RK 03 Berlin

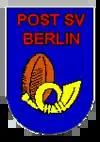
Logo of "Post SV Berlin" rugby department

"PSV's" rugby department had been formed in 1967 in what was then East Germany, under the name of "BSG Post Berlin Rugby".